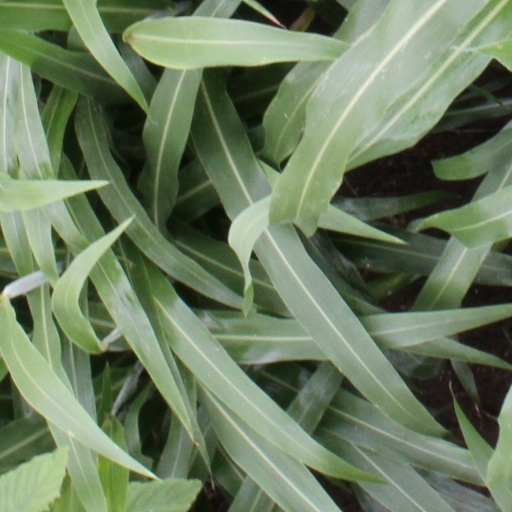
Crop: sorghum